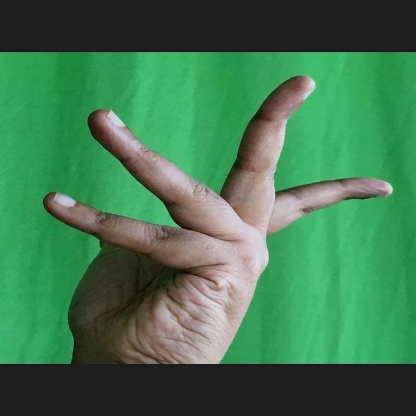
Mudra: Alapadmam